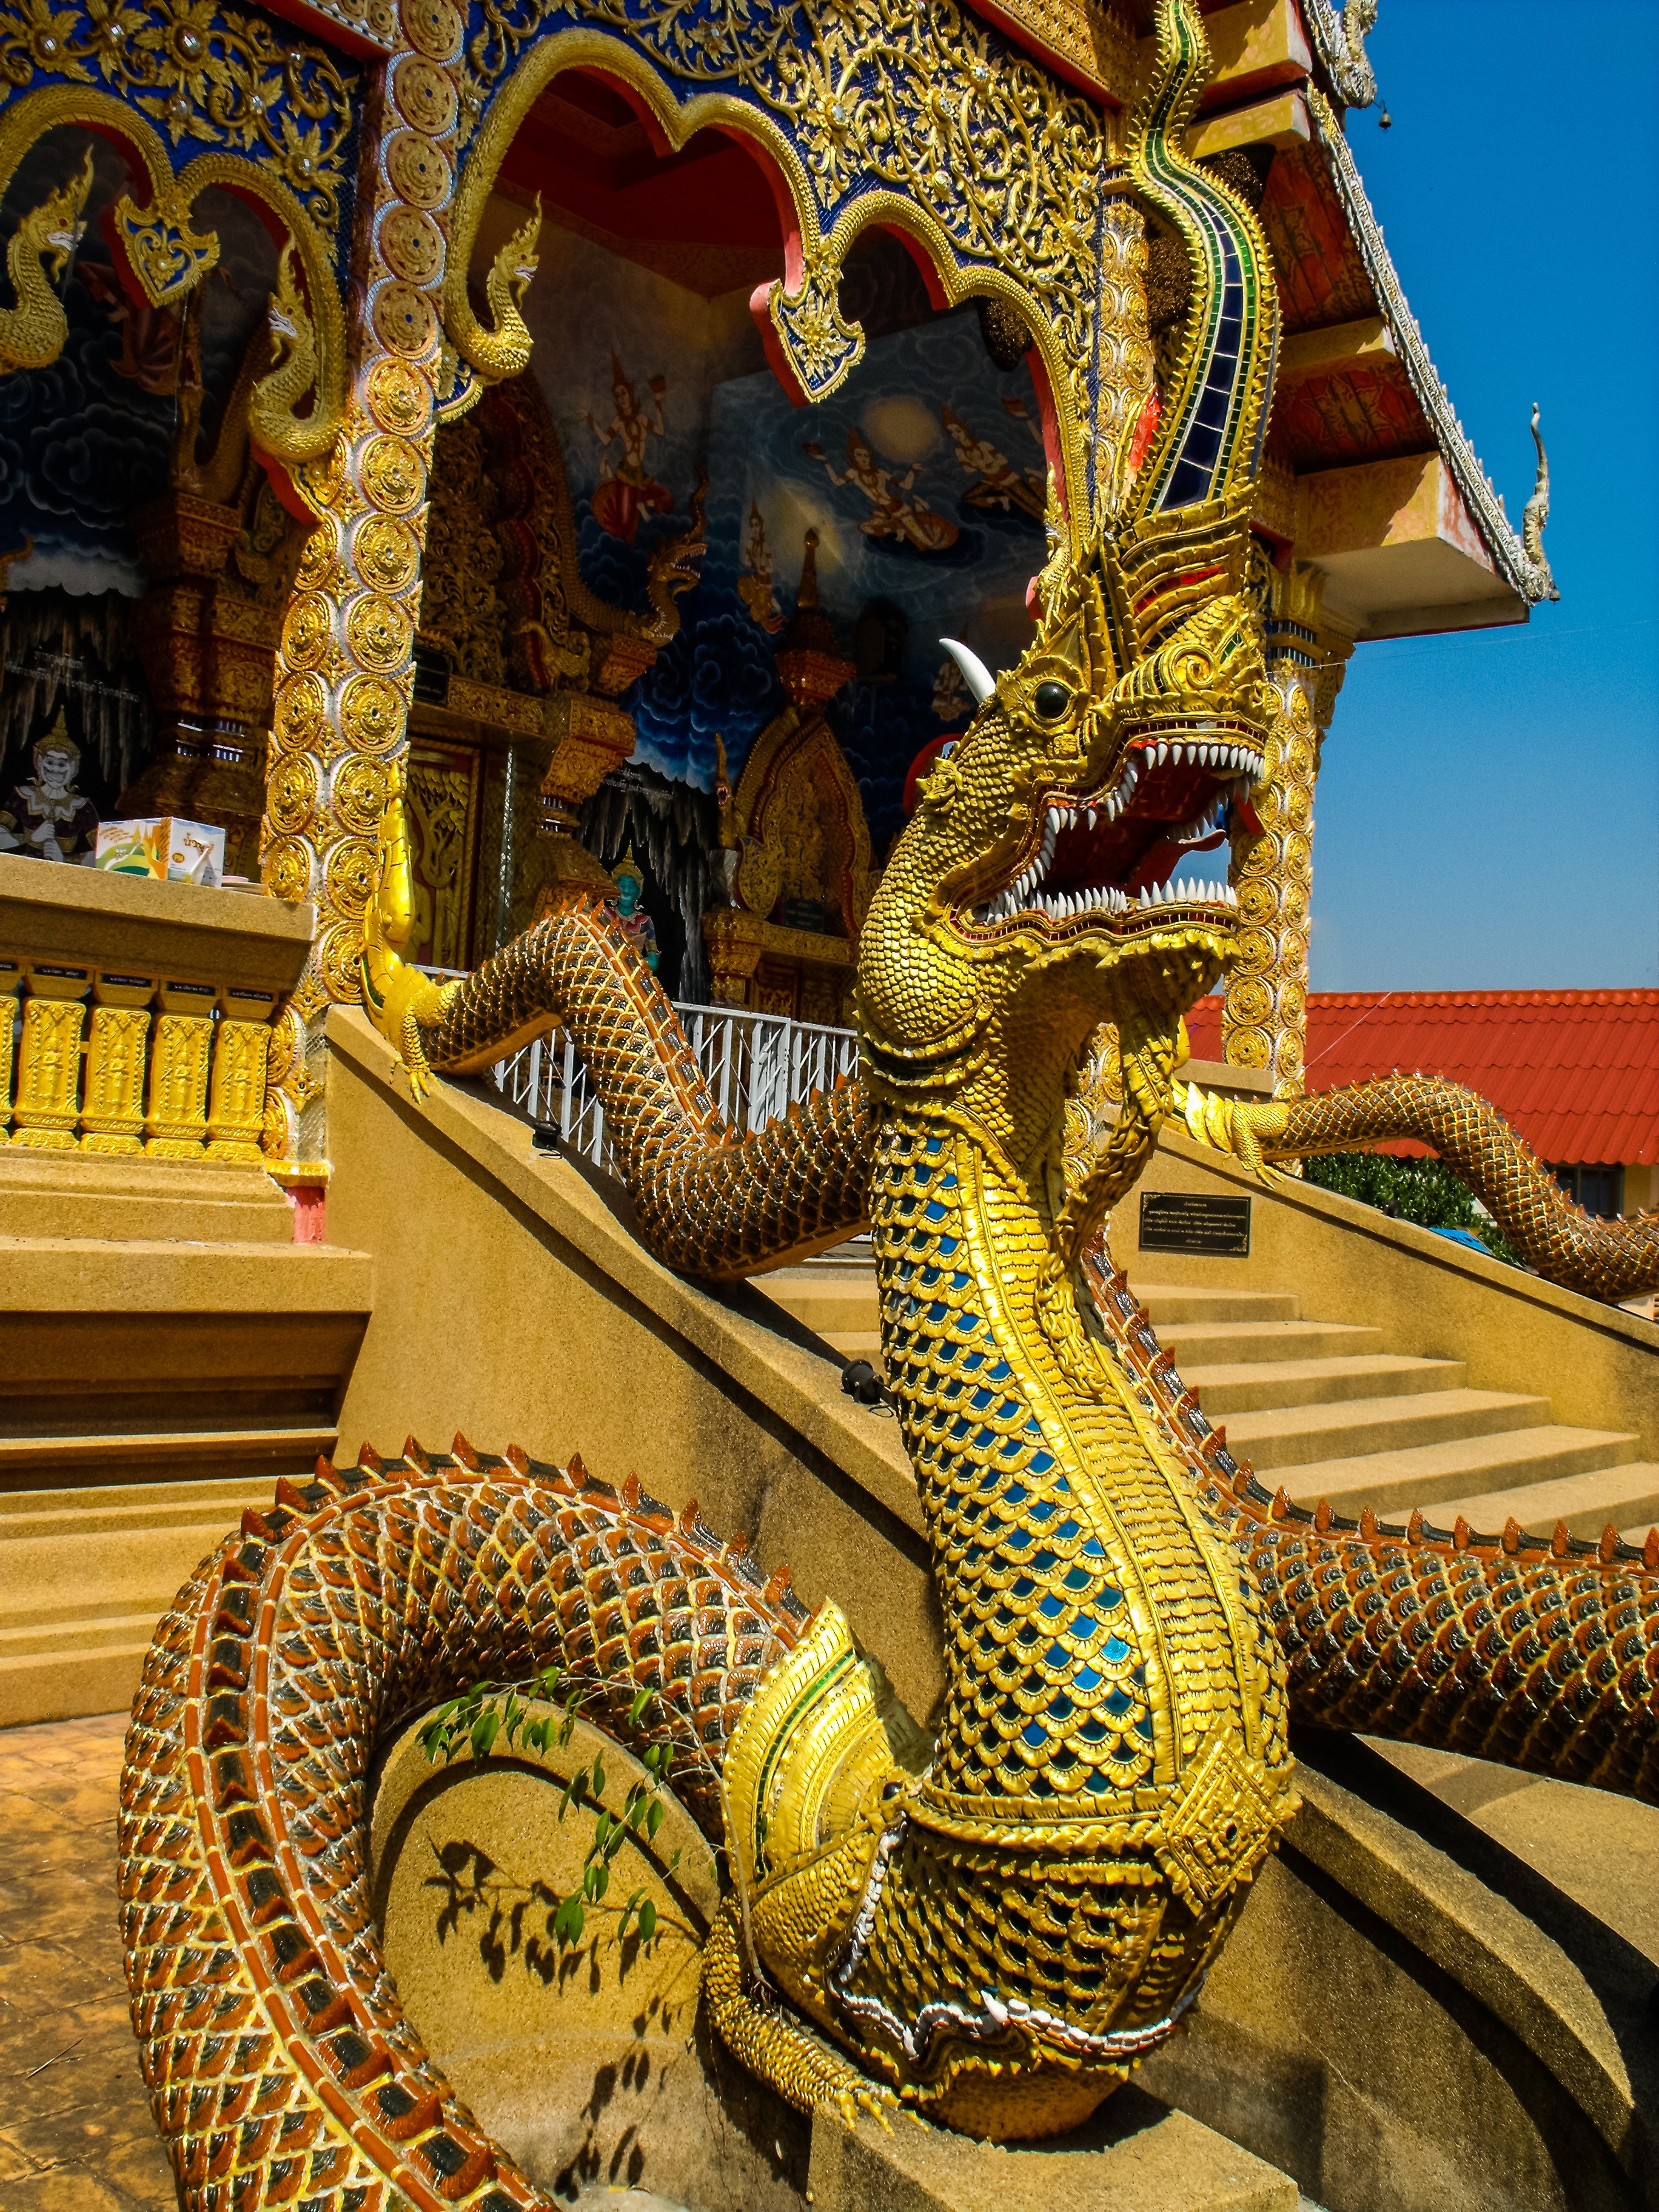
carnival, place of worship, thailand, gold, temple, carving, wat, serpent, mythology, dragon's head, dragons